Central Bank of the Republic of Guinea

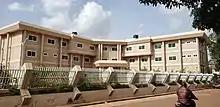
Central bank offices in Kankan.

The bank was established on 1 March 1960. Ousmane Baldé was president of the bank in the 1960s before his execution in 1971. In 1972 President Touré took over governorship of the Bank, formally attaching it to the Presidency.